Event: Nepal Earthquake
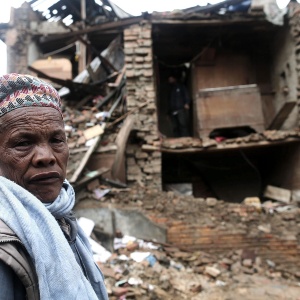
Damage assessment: damage